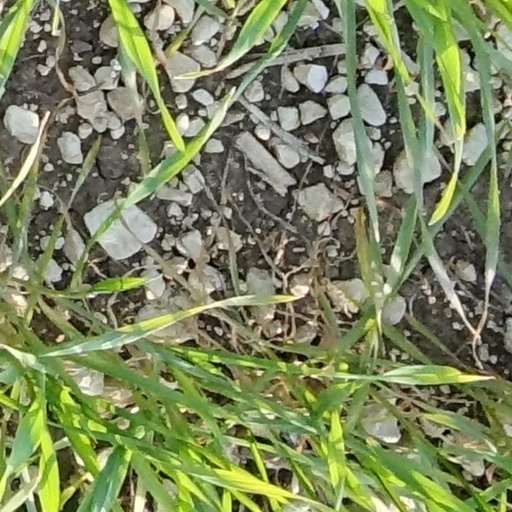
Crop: wheat